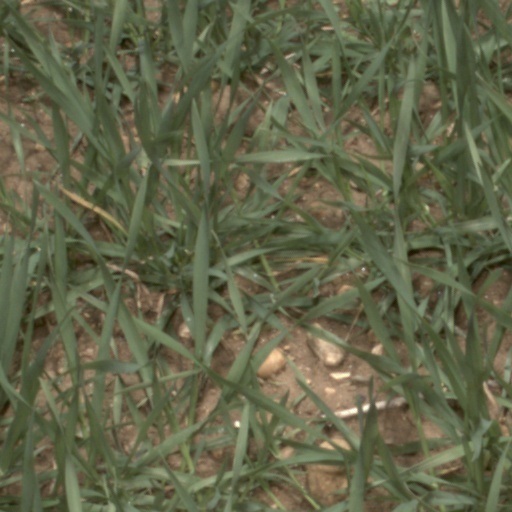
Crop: wheat